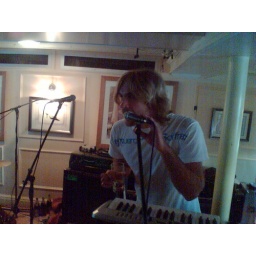
at adventures in the beetroot field boat party